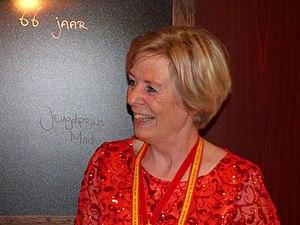
Apeldoorn est une commune néerlandaise, située en province de Gueldre, et comptant 161 000 habitants en 2018. Elle abrite notamment le palais Het Loo, ancien château de la famille d'Orange-Nassau aujourd'hui musée national.